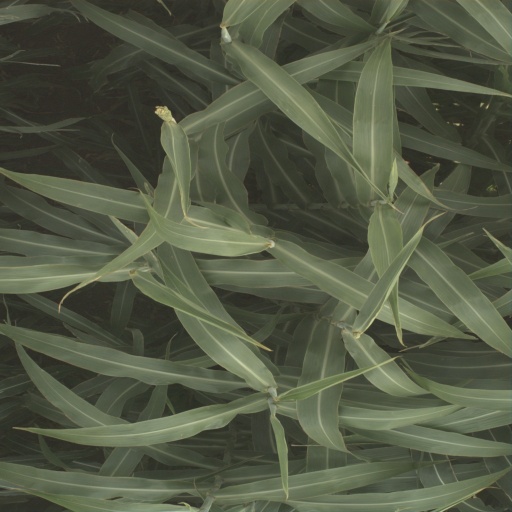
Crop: sorghum